Quebec Route 138

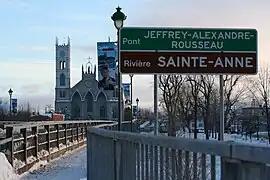
Crossing Sainte-Anne-de-la-Pérade (Chemin du Roy)

Route 138 is a major highway in the Canadian province of Quebec, following the entire north shore of the St. Lawrence River past Montreal to the temporary eastern terminus in Kegashka on the Gulf of St. Lawrence. The western terminus is in Elgin, at the border with New York State south-west of Montreal (connecting with New York State Route 30 at the Trout River Border Crossing). Part of this highway is known as the "Chemin du Roy", or King's Highway, which is one of the oldest highways in Canada.